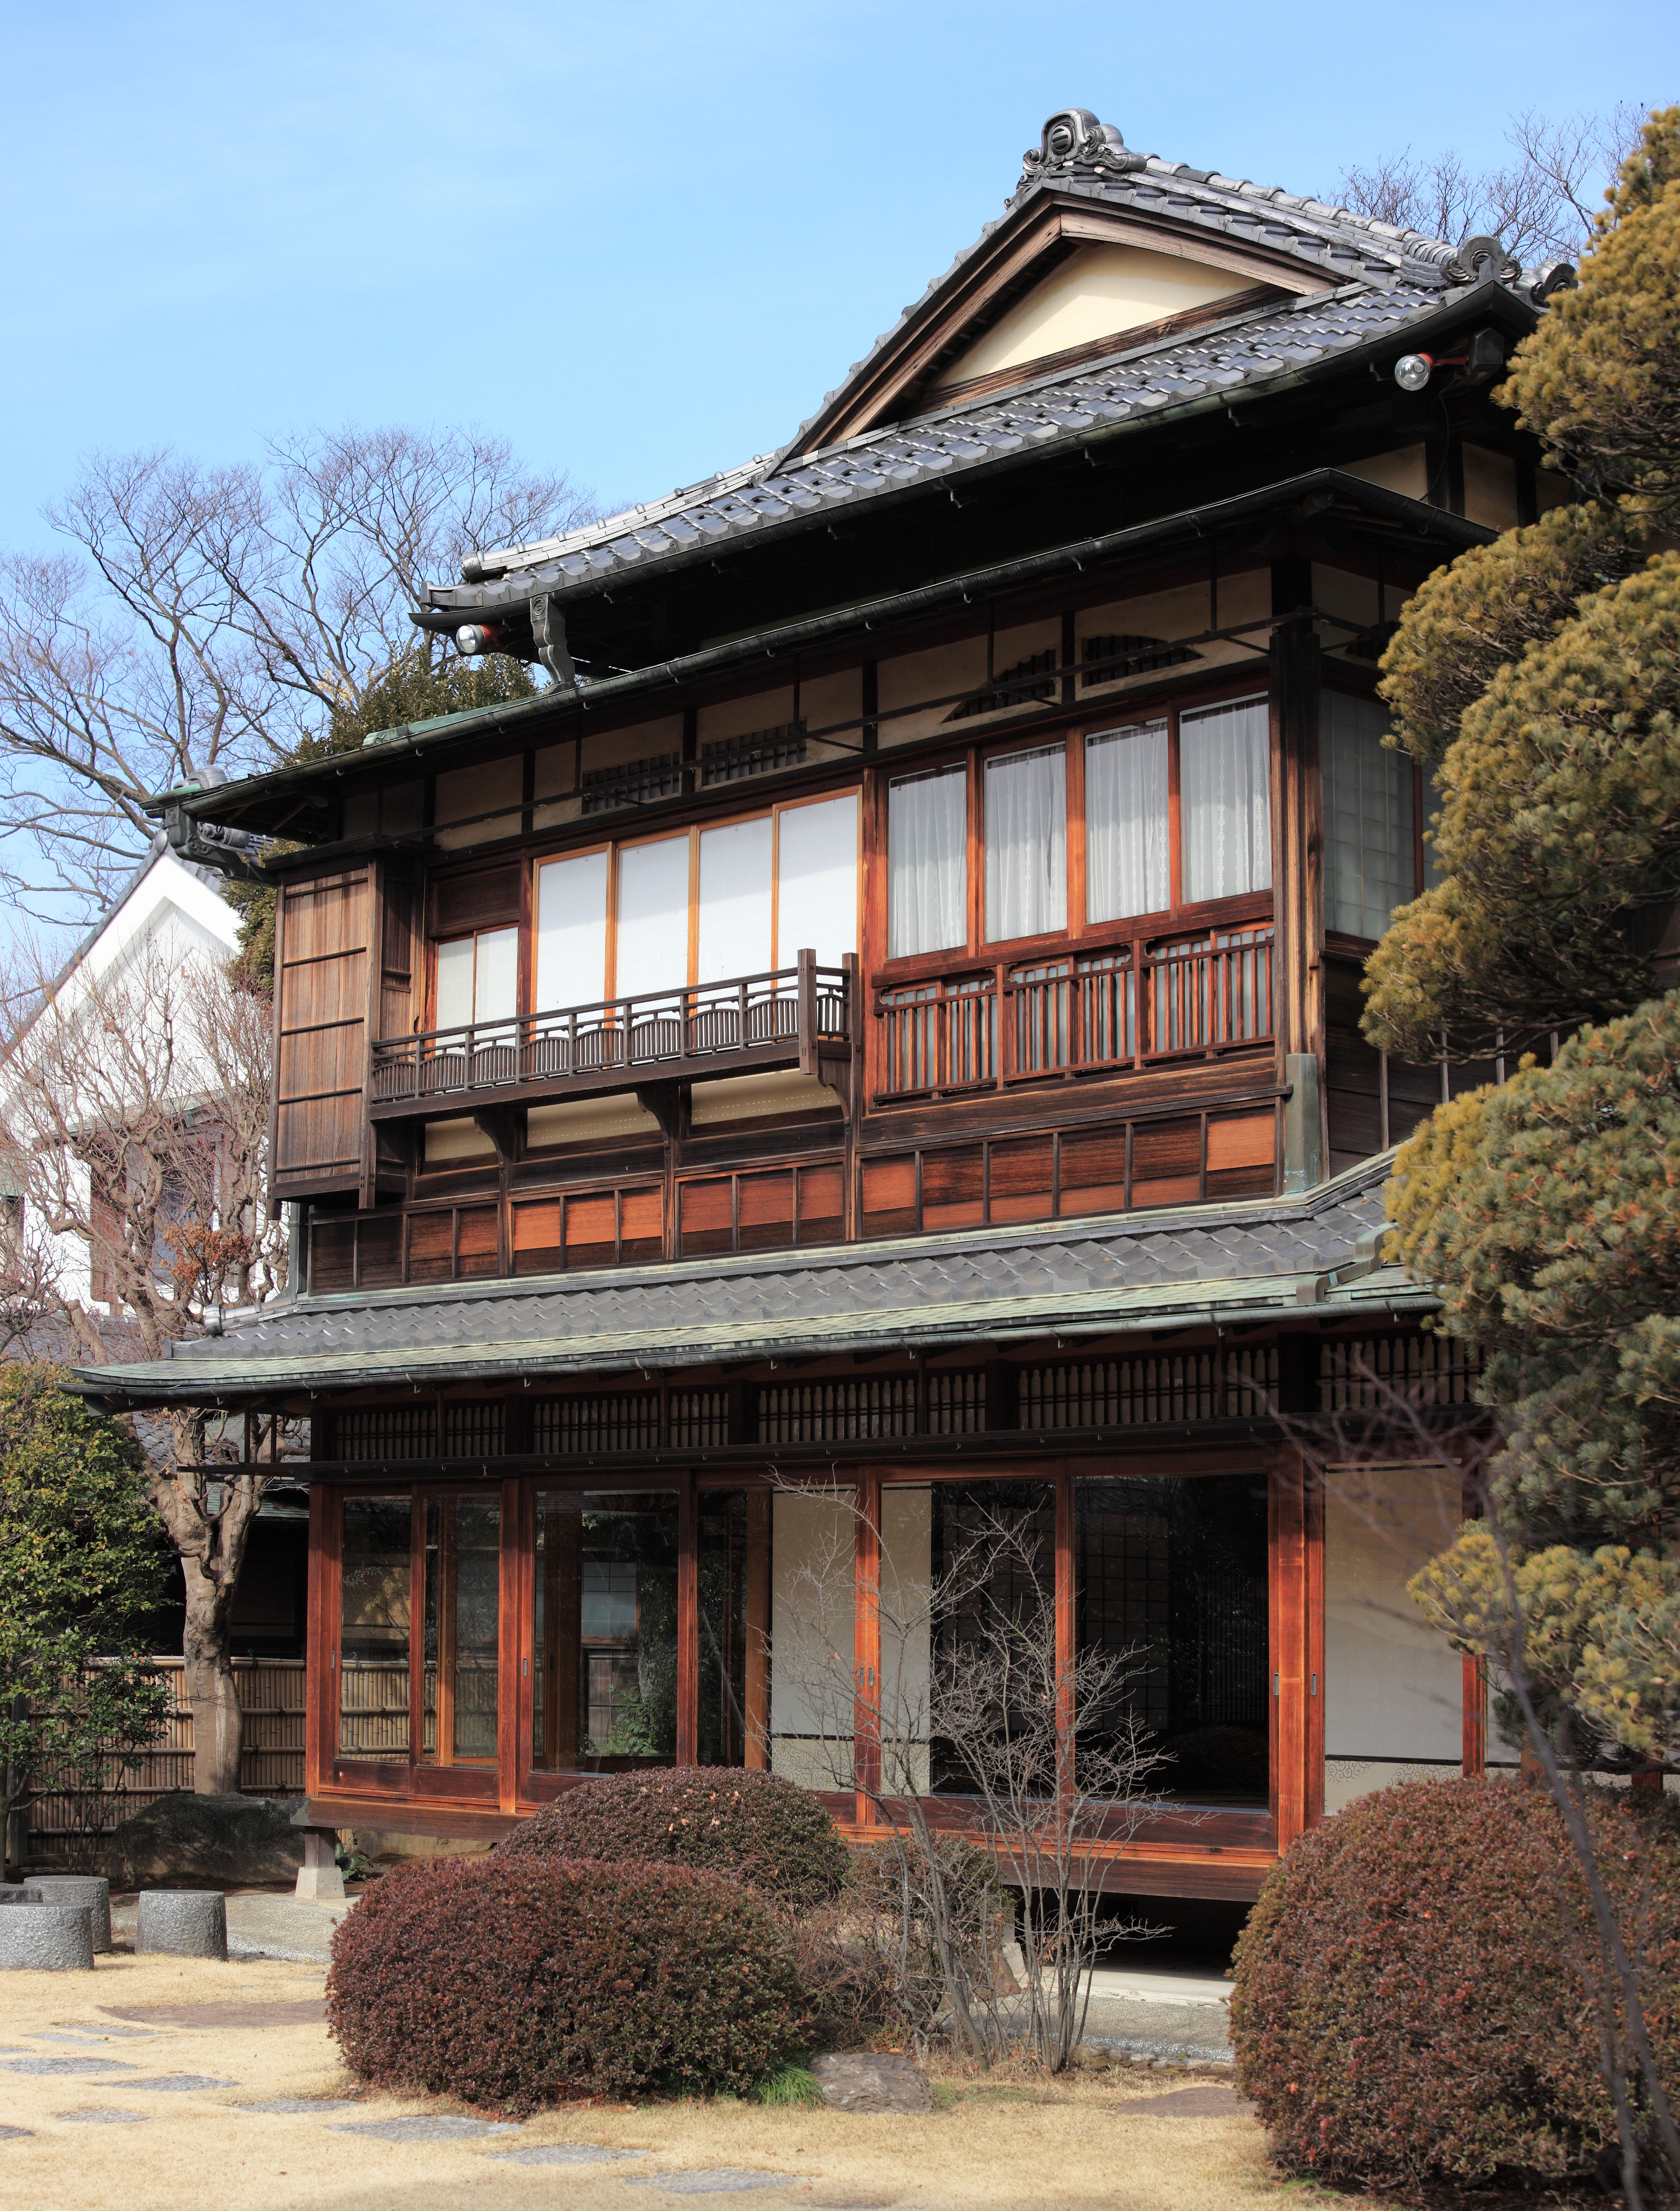
architecture, house, roof, building, home, panorama, high, museum, facade, property, exterior, memorial, cool image, design, japanese, photomerge, 5d, style, hires, estate, i, markii, traditional, pano, hi, res, resolution, stitch, saitama, hikigun, tohyama, kawajimamachi, real estate, residential area